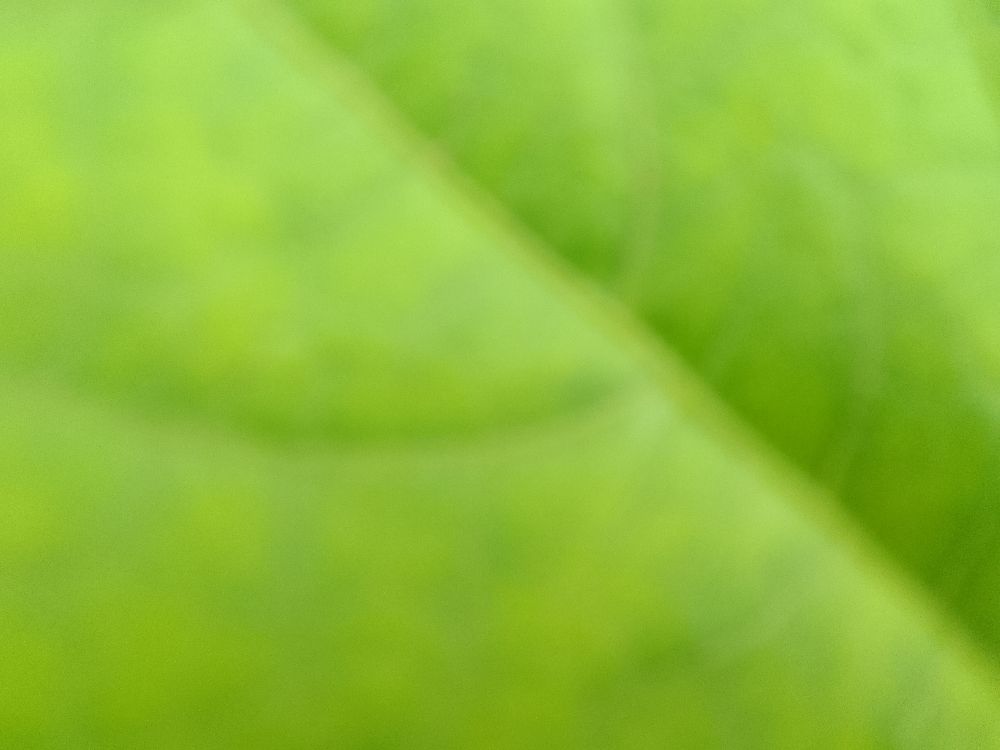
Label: healthy